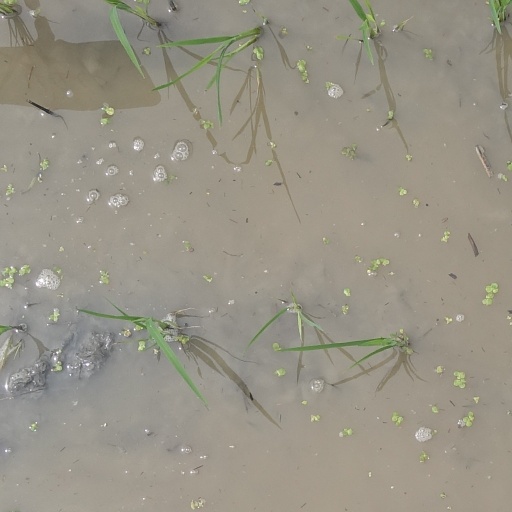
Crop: rice